Mathangwane

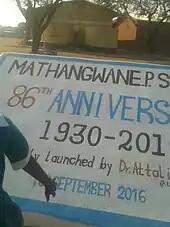
Mathangwane Primary School 86 years anniversary commemorative plaque - 10 September 2016

Mathangwane has two primary schools ("Mathangwane Primary School" and "Mpatane Primary School"), one junior secondary school ("Chamabona Junior Secondary School") and two day-care centres. The junior secondary school, originally named "Chamabona Community Junior Secondary School", was fully incorporated into the government education system in the early 2000s.